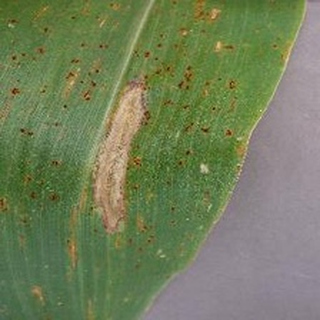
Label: corn_northern_leaf_blight